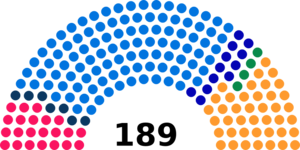
Diagramme des sièges au Conseil national suisse (1917)
Les élections fédérales suisses de 1917 se sont déroulées le 28 octobre 1917. Ces élections permettent d'élire au système majoritaire les 189 députés répartis sur 49 arrondissements électoraux eux-mêmes répartis sur les 22 cantons, siégeant au Conseil national, pour une mandature de deux ans, contre trois de 1848 à 1917.